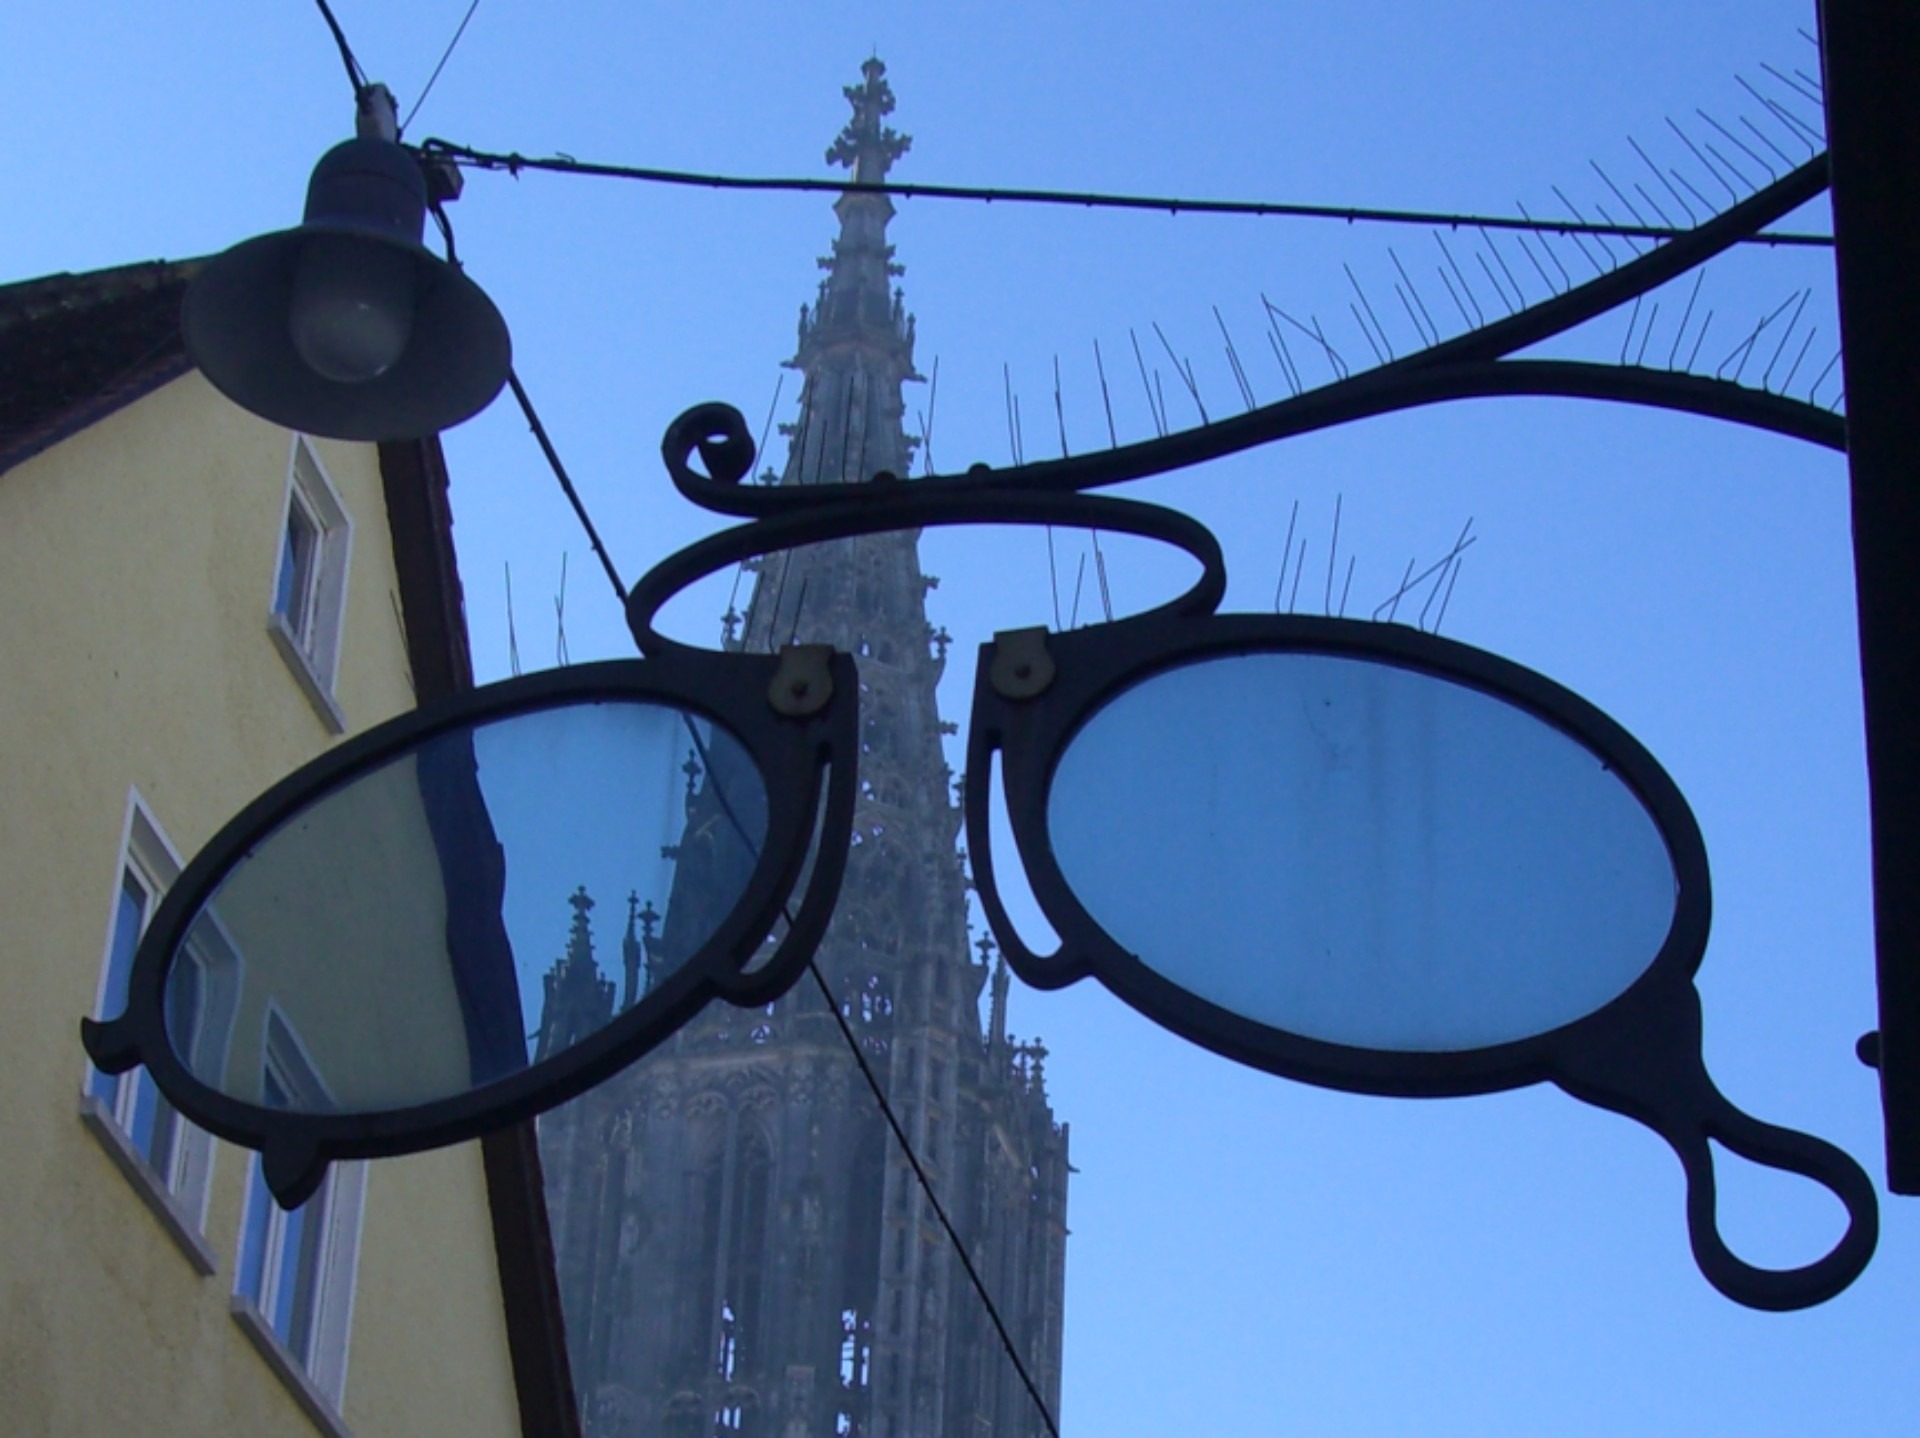
light, architecture, sky, window, view, building, vehicle, tower, mast, blue, church, street light, black, electricity, lighting, gothic, sunglasses, steeple, glasses, light fixture, iron, by looking, munster, ulm cathedral, main tower, through the lens